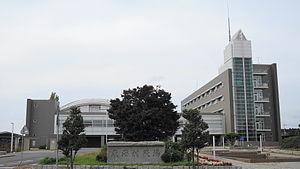
Tōkai est un village situé dans la préfecture d'Ibaraki, au Japon, au nord de Tokyo. Il est connu pour être le berceau de l'énergie nucléaire au Japon.